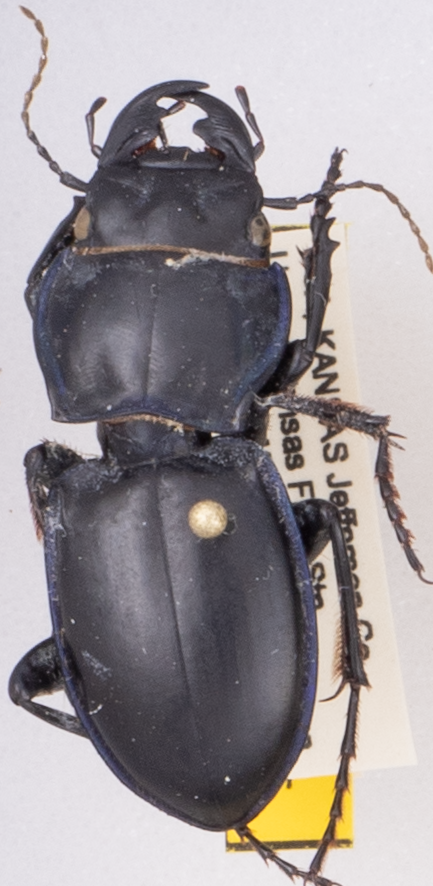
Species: Pasimachus elongatus
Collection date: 2019-06-25
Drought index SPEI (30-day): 1.184
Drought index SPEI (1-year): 1.416
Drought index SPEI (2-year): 0.88